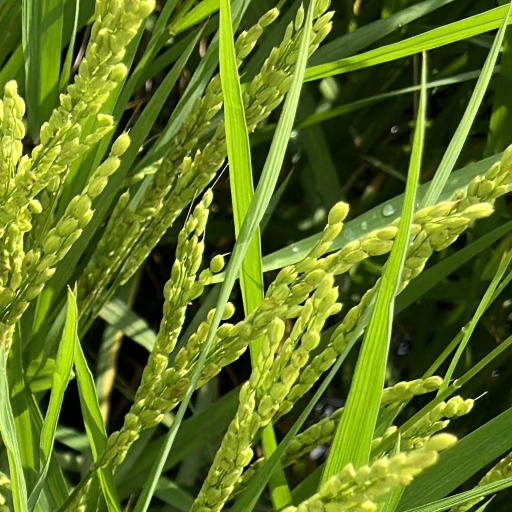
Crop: rice